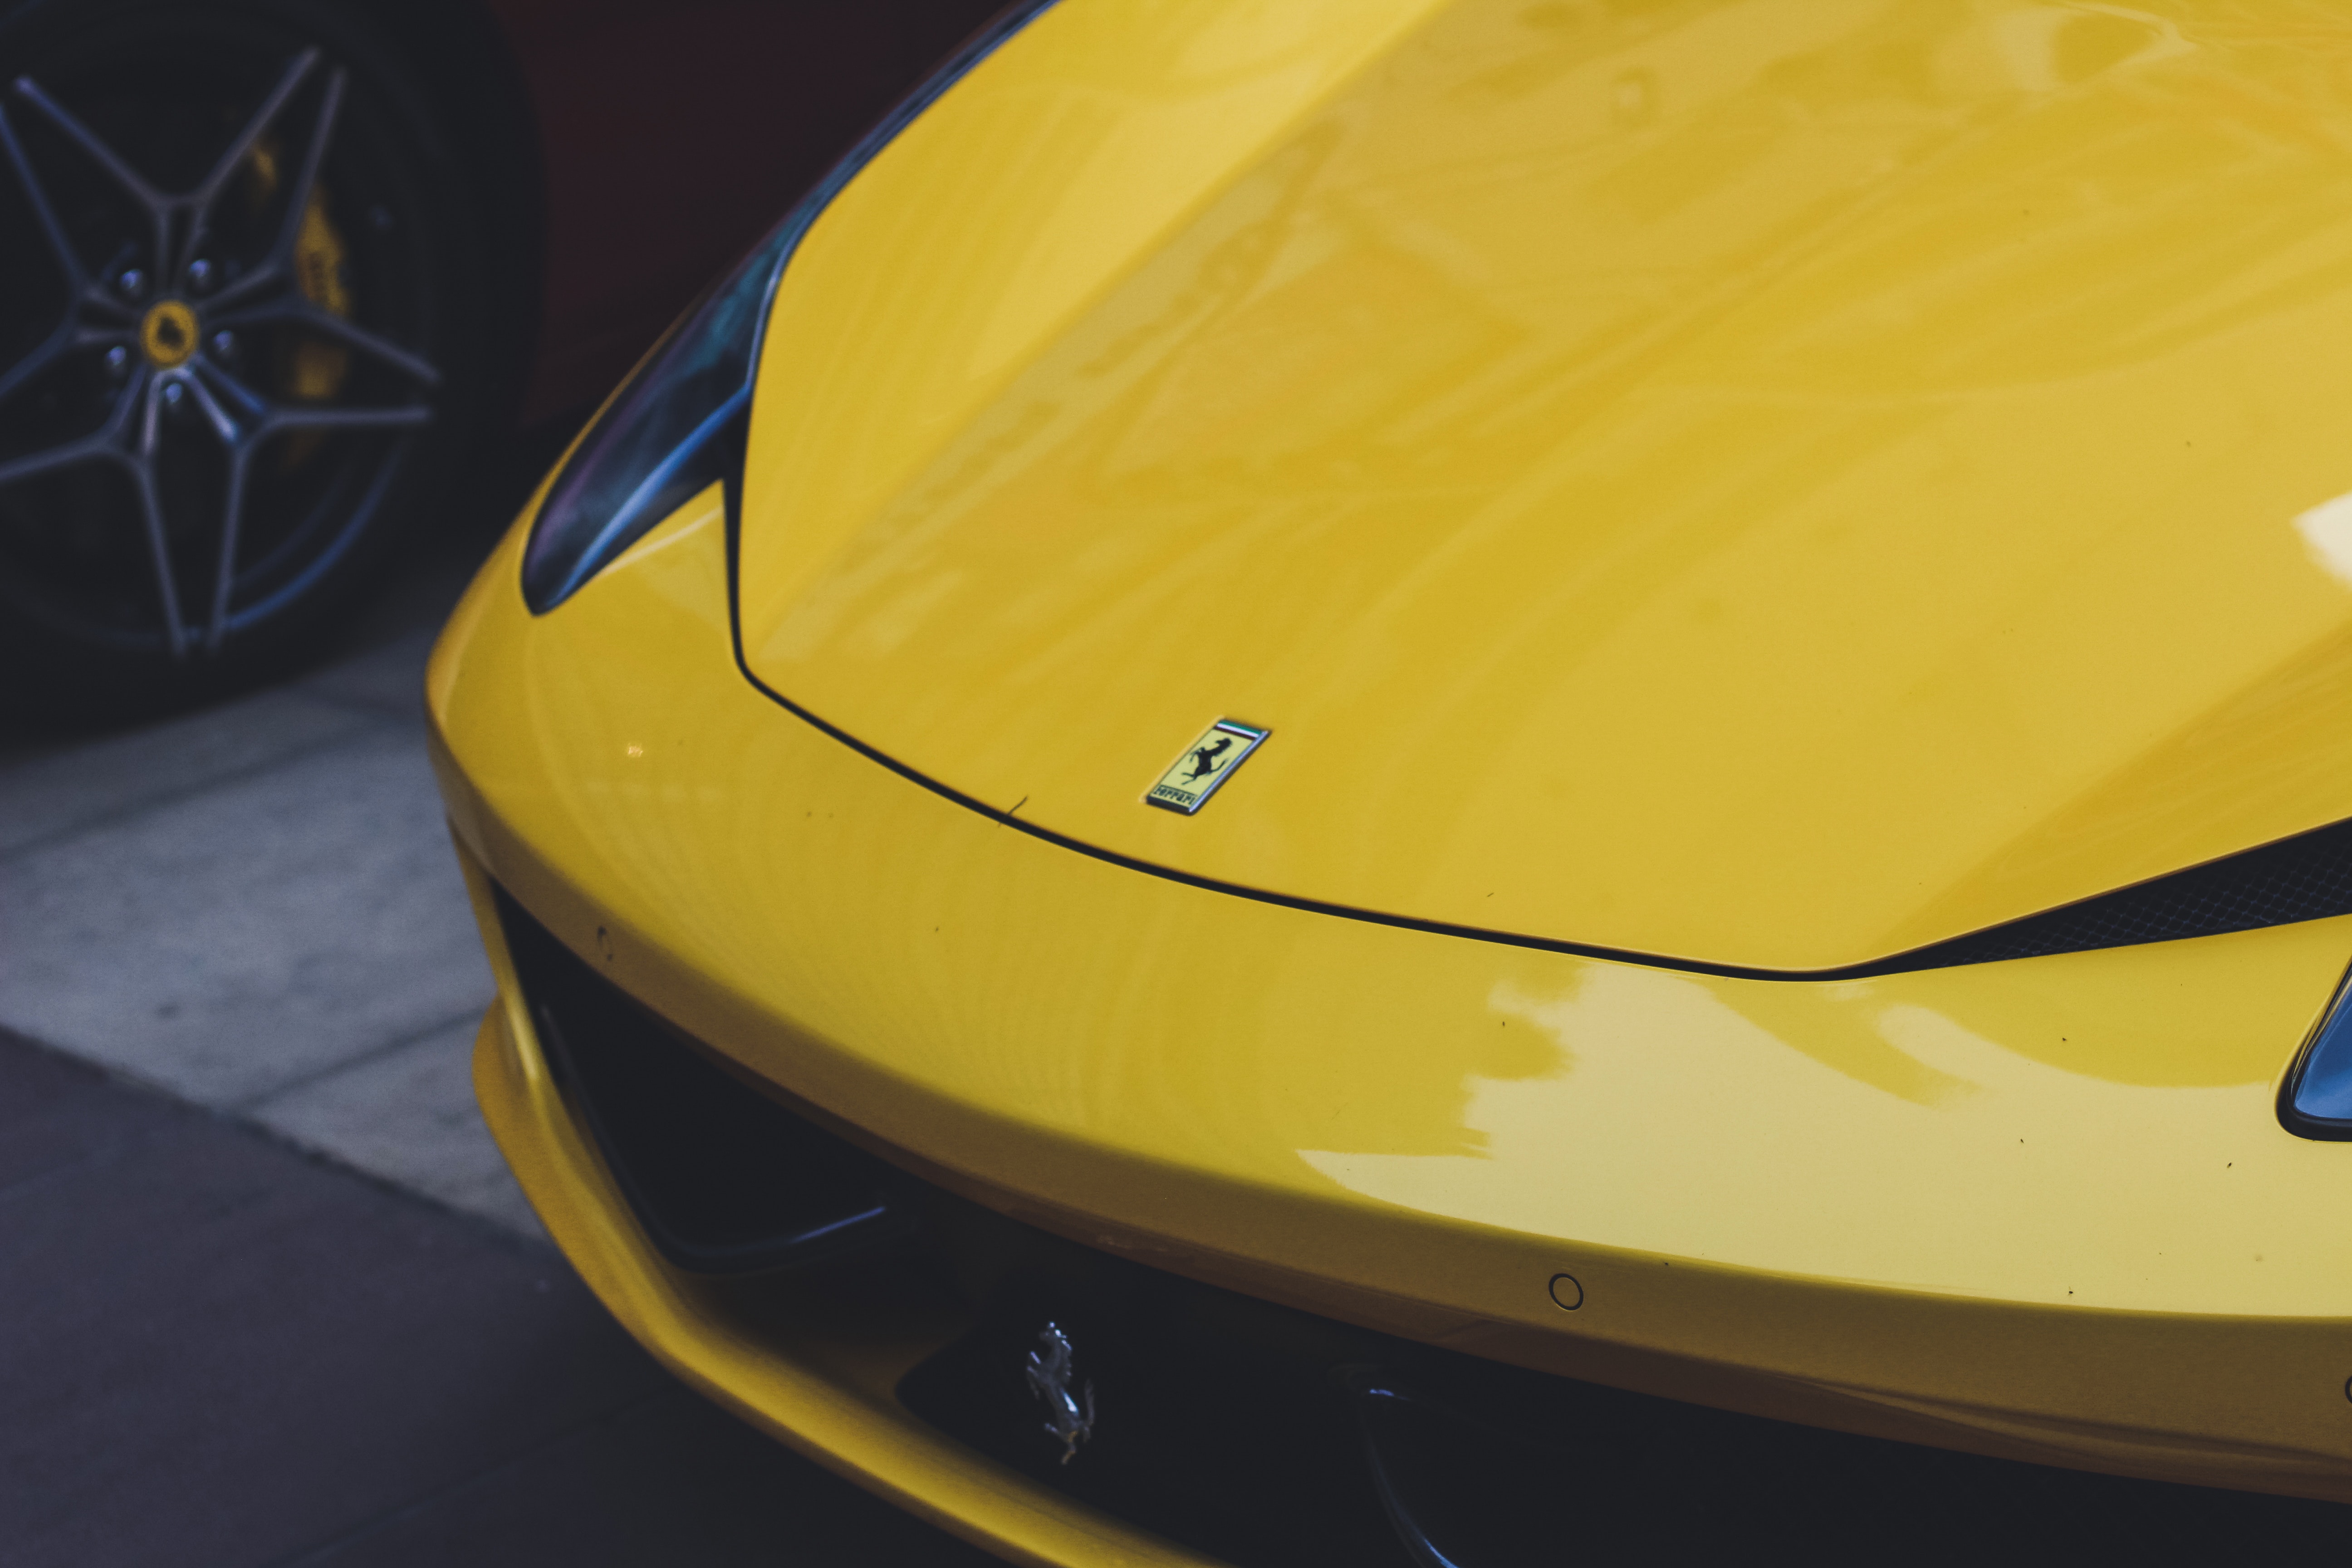
land vehicle, vehicle, car, supercar, yellow, automotive design, sports car, coupe, luxury vehicle, ferrari 458, automotive wheel system, wheel, automotive exterior, performance car, rim